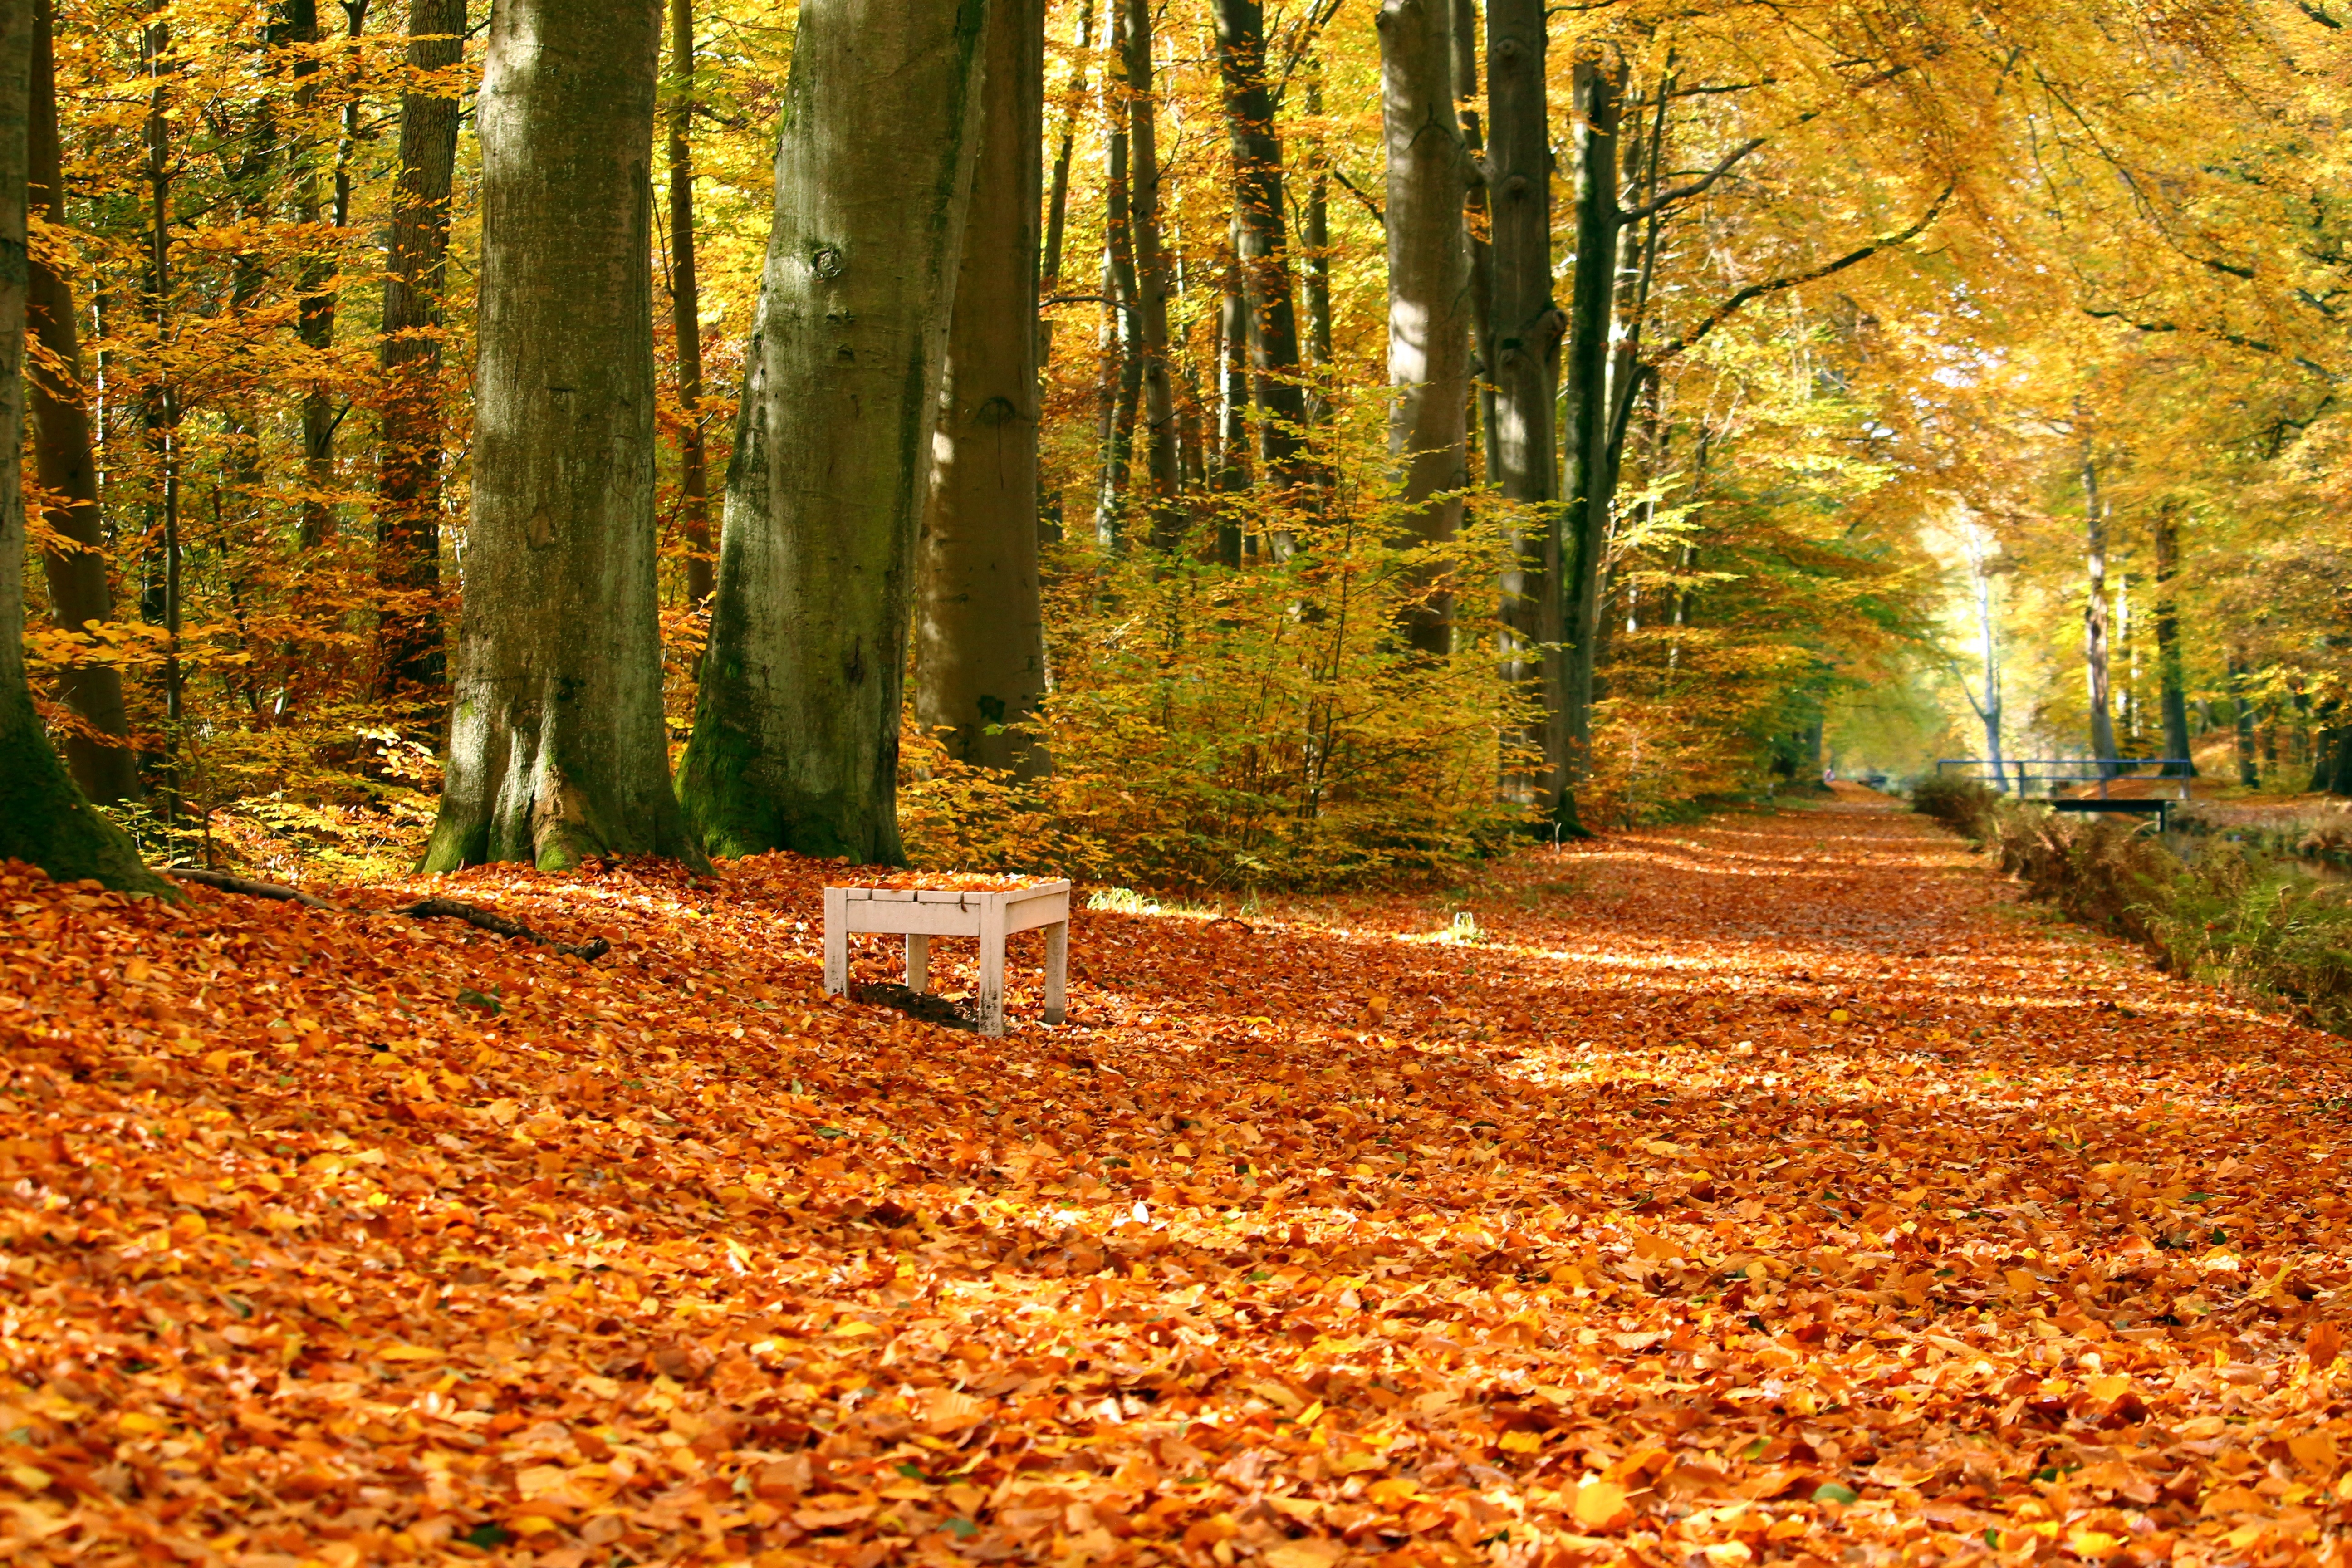
tree, forest, plant, sunlight, leaf, autumn, park, colorful, season, leaves, bank, deciduous, grove, woodland, habitat, fall color, leaves in the autumn, ecosystem, golden autumn, castle park, ludwigslust parchim, natural environment, woody plant, temperate broadleaf and mixed forest